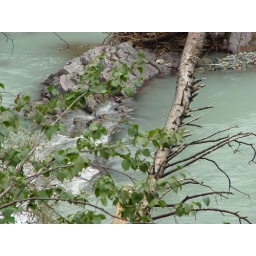
A really cool looking river in Yellowstone. The water was a very cool aqua blue.